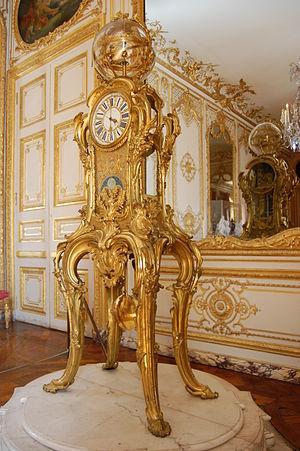
Pendule astronomique de Passemant
Le cabinet de la Pendule est une salle du château de Versailles, en France.
Cet article recense les horloges astronomiques et astrolabiques de France. La plupart d'entre-elles indiquent les phases de la lune.
La pendule astronomique de Passemant, dite pendule de Louis XV, est un instrument conçu et réalisé en France au milieu du XVIIIᵉ siècle. Chef-d'œuvre d'horlogerie et d'ornementation, elle est conservée au château de Versailles.